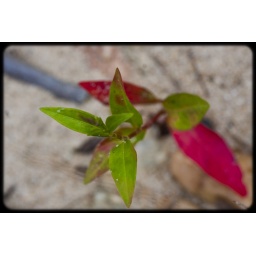
red and green plant growing in rock-0109